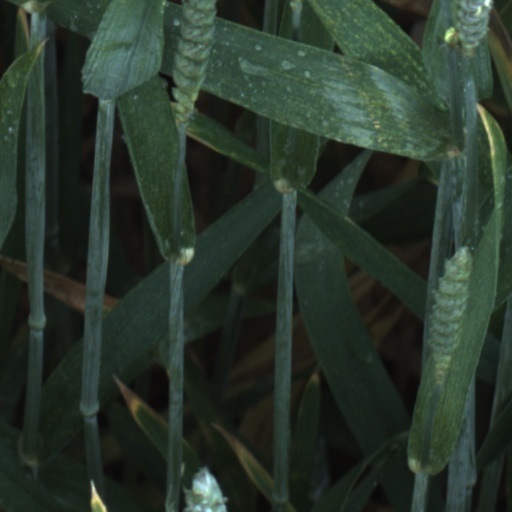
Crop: wheat